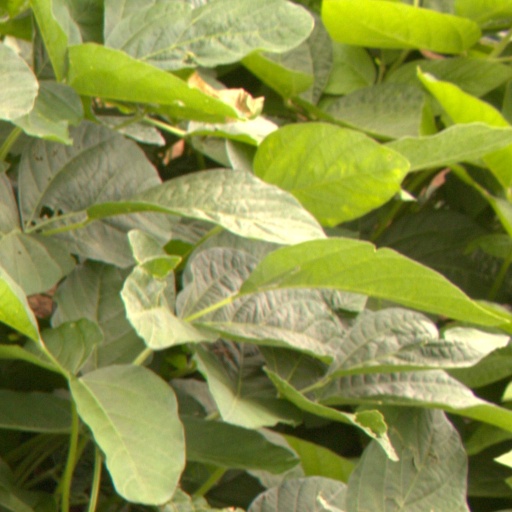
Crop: soybean